Western Regions

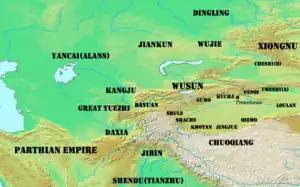
The Western Regions in the first century BC.

The Western Regions or Xiyu (Hsi-yü) was a historical name specified in Ancient Chinese chronicles between the 3rd century BC to the 8th century AD that referred to the regions west of the Yumen Pass, most often the Tarim Basin in present-day southern Xinjiang (also known as Altishahr) and Central Asia (specifically the easternmost portion around the Ferghana Valley), though it was sometimes used more generally to refer to other regions to the west of China as well, such as Parthia (which technically belonged to West Asia) and Tianzhu (as in the novel "Journey to the West", which refers to the Indian subcontinent in South Asia).